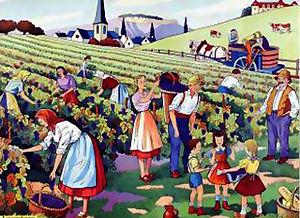
Vendanges en pays allobroges
Le vin des Allobroges est un vin français d'indication géographique protégée concernant le canton de Seyssel dans l'Ain, ainsi que la Savoie et la Haute-Savoie.